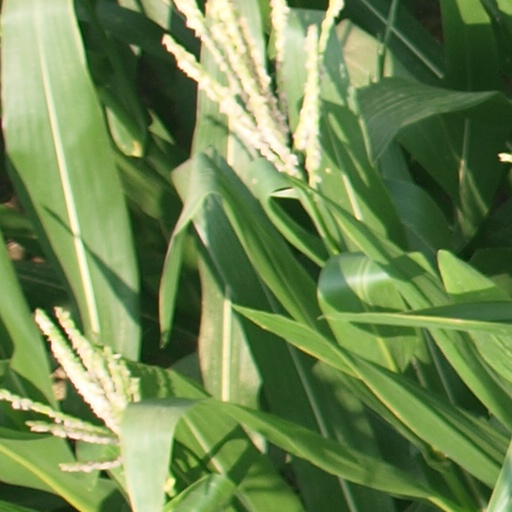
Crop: maize; corn